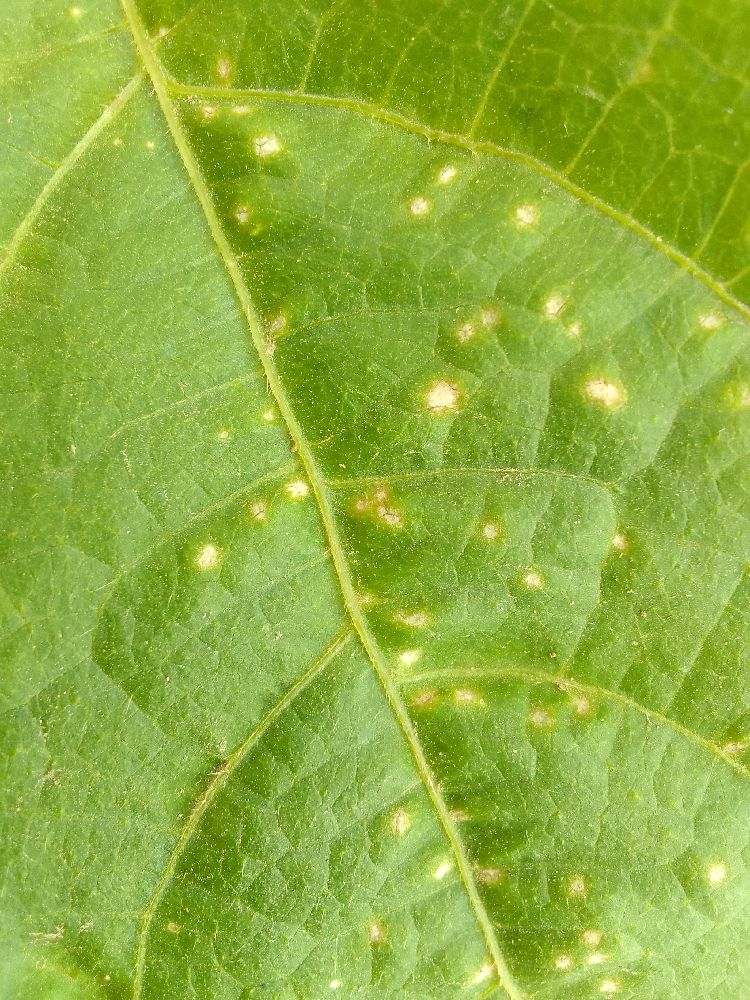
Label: rust